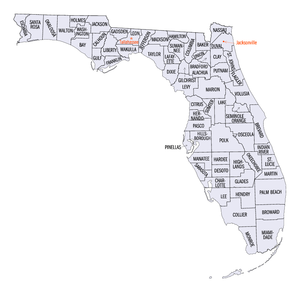
La Floride est l'un des cinquante États des États-Unis et exerce à ce titre sa souveraineté sur de nombreux domaines comme la police, l'éducation ou les affaires civiles. L'organisation des institutions et les droits des citoyens sont définis par la Constitution de la Floride rédigée en 1821 et amendées à plusieurs reprises. Comme à l'échelon national, les pouvoirs sont séparés en trois branches exécutive, législative et judiciaire.
La Floride est un État américain situé dans le sud-est des États-Unis, sur la côte dite du Golfe. Elle est bordée à l’ouest par le golfe du Mexique, au nord par l'Alabama et la Géorgie et à l’est par l’océan Atlantique. Avec plus de 21 millions d'habitants en 2019, il s'agit du troisième État le plus peuplé du pays. Avec une superficie de 170 451 km², la Floride se classe au 22ᵉ rang des États américains. Sa capitale politique est Tallahassee, mais l'agglomération la plus peuplée est Miami, qui compte plus de 6,1 millions d'habitants.